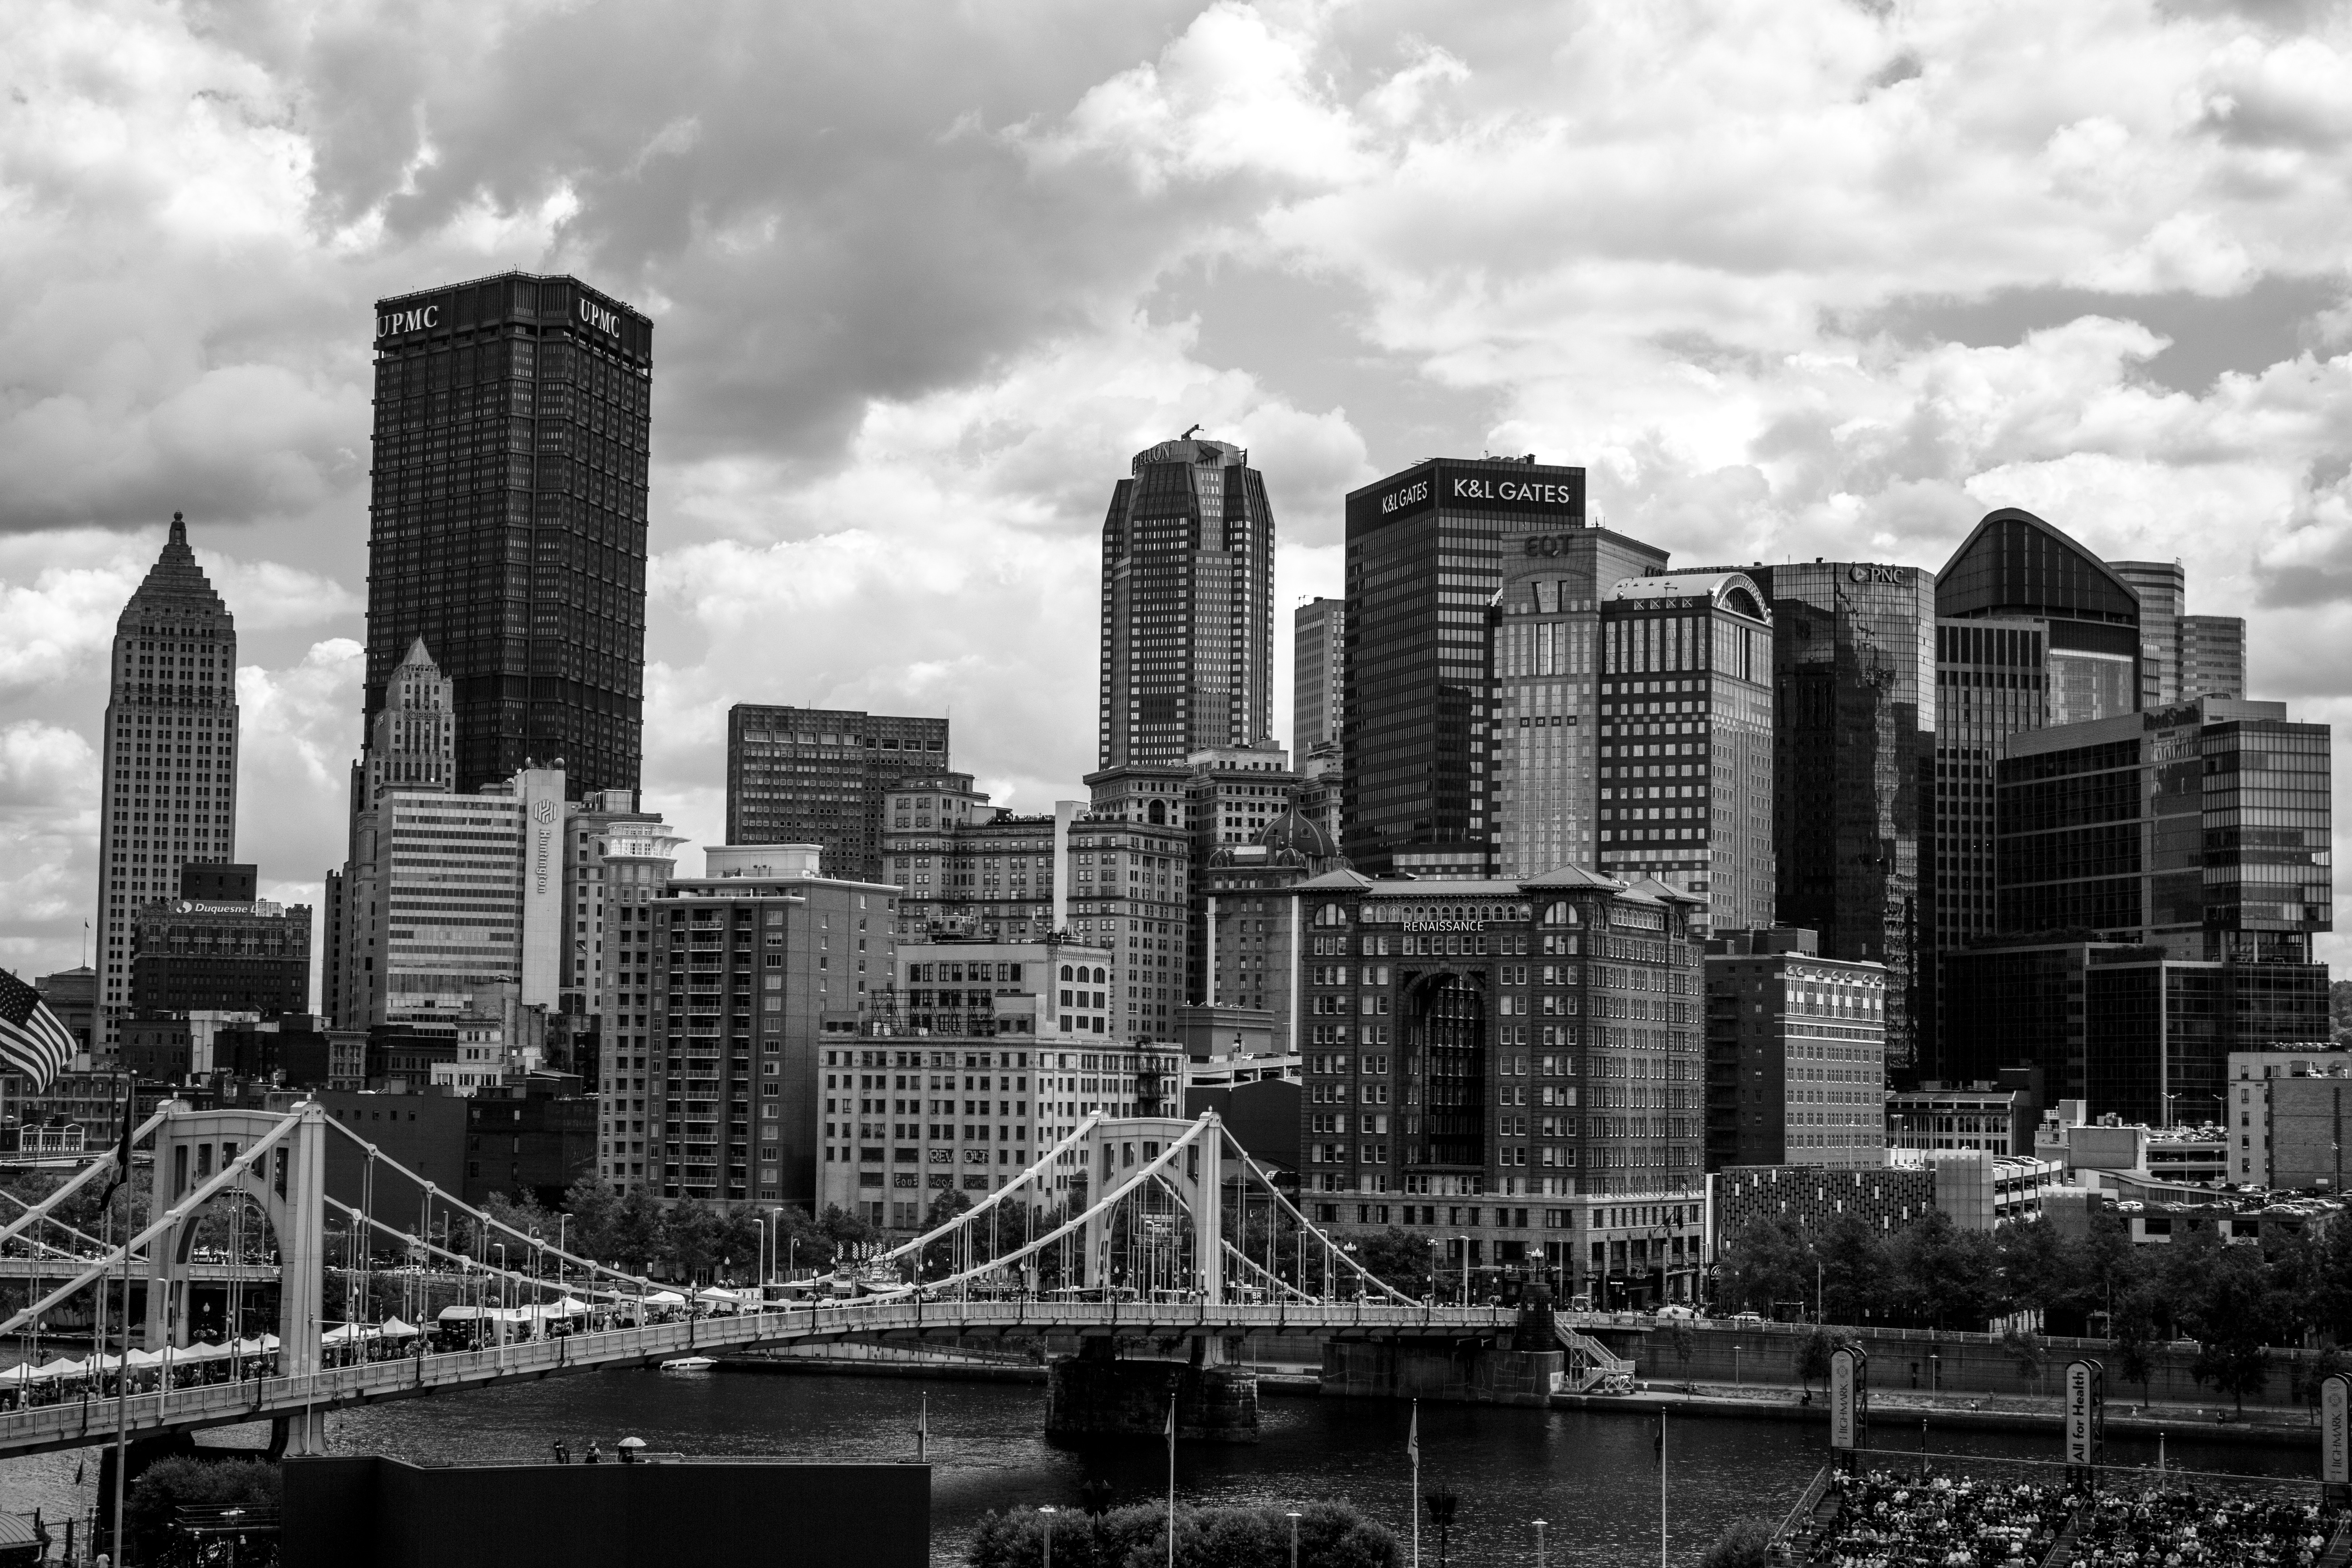
black and white, skyline, photography, city, skyscraper, cityscape, downtown, landmark, black, monochrome, tower block, metropolis, urban area, monochrome photography, residential area, geographical feature, human settlement, metropolitan area